Maksim Agapitov

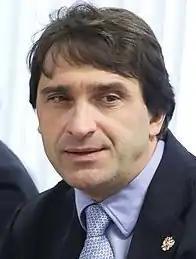

Maxim Oktyabrinovich Agapitov (Russian: Максим Октябринович Агапитов; born 13 May 1970) is a retired Russian weightlifter. He competed internationally between 1992 and 2000 and held the national title in 1993 and 1997 and the world title in 1997. After that he worked as a national coach (2003–2008) and weightlifting official. He took up weightlifting aged 10, following his father, who was a weightlifting coach.